Blasphemy law

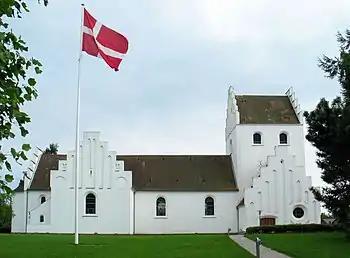
A Church of Denmark parish church in Holte, with the Dannebrog flying in its churchyard

In Denmark, Paragraph 140 of the penal code was about blasphemy. Since 1866, this law has only led to two convictions, in 1938 and in 1946. A further charge was brought to court in 1971, but led to acquittal. In 2017, a man was charged with blasphemy for posting a video of himself burning the Quran on social media under the slogan "Yes to freedom – no to Islam". In 2012, a survey indicated that 66% of Denmark's population still supported the blasphemy law, which made it illegal to "mock legal religions and faiths in Denmark". Before 2017, abolition of the blasphemy clause was proposed several times by members of the parliament, but failed to win a majority vote. The law was repealed on 2 June 2017 several days before the 2017 charge was due to come to trial. While public insults of a religion are no longer forbidden, speech and actions threatening or demeaning certain groups of people because of their religious beliefs continued to be punishable pursuant to §266(b) of the penal code.